Sandra Spence

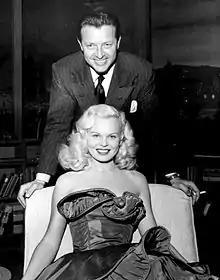
Spence with Mike Stokey in "Pantomime Quiz", 1952

Nettie Jane Fowler (May 22, 1925 – February 13, 1974) was an American film and television actress. She was known for playing the role of Janet Culver in the first season of the American adventure and drama television series "Whirlybirds".